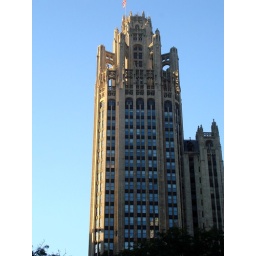
Tribune Tower. It had tiny pieces of rock from all over the world on the ground floor.